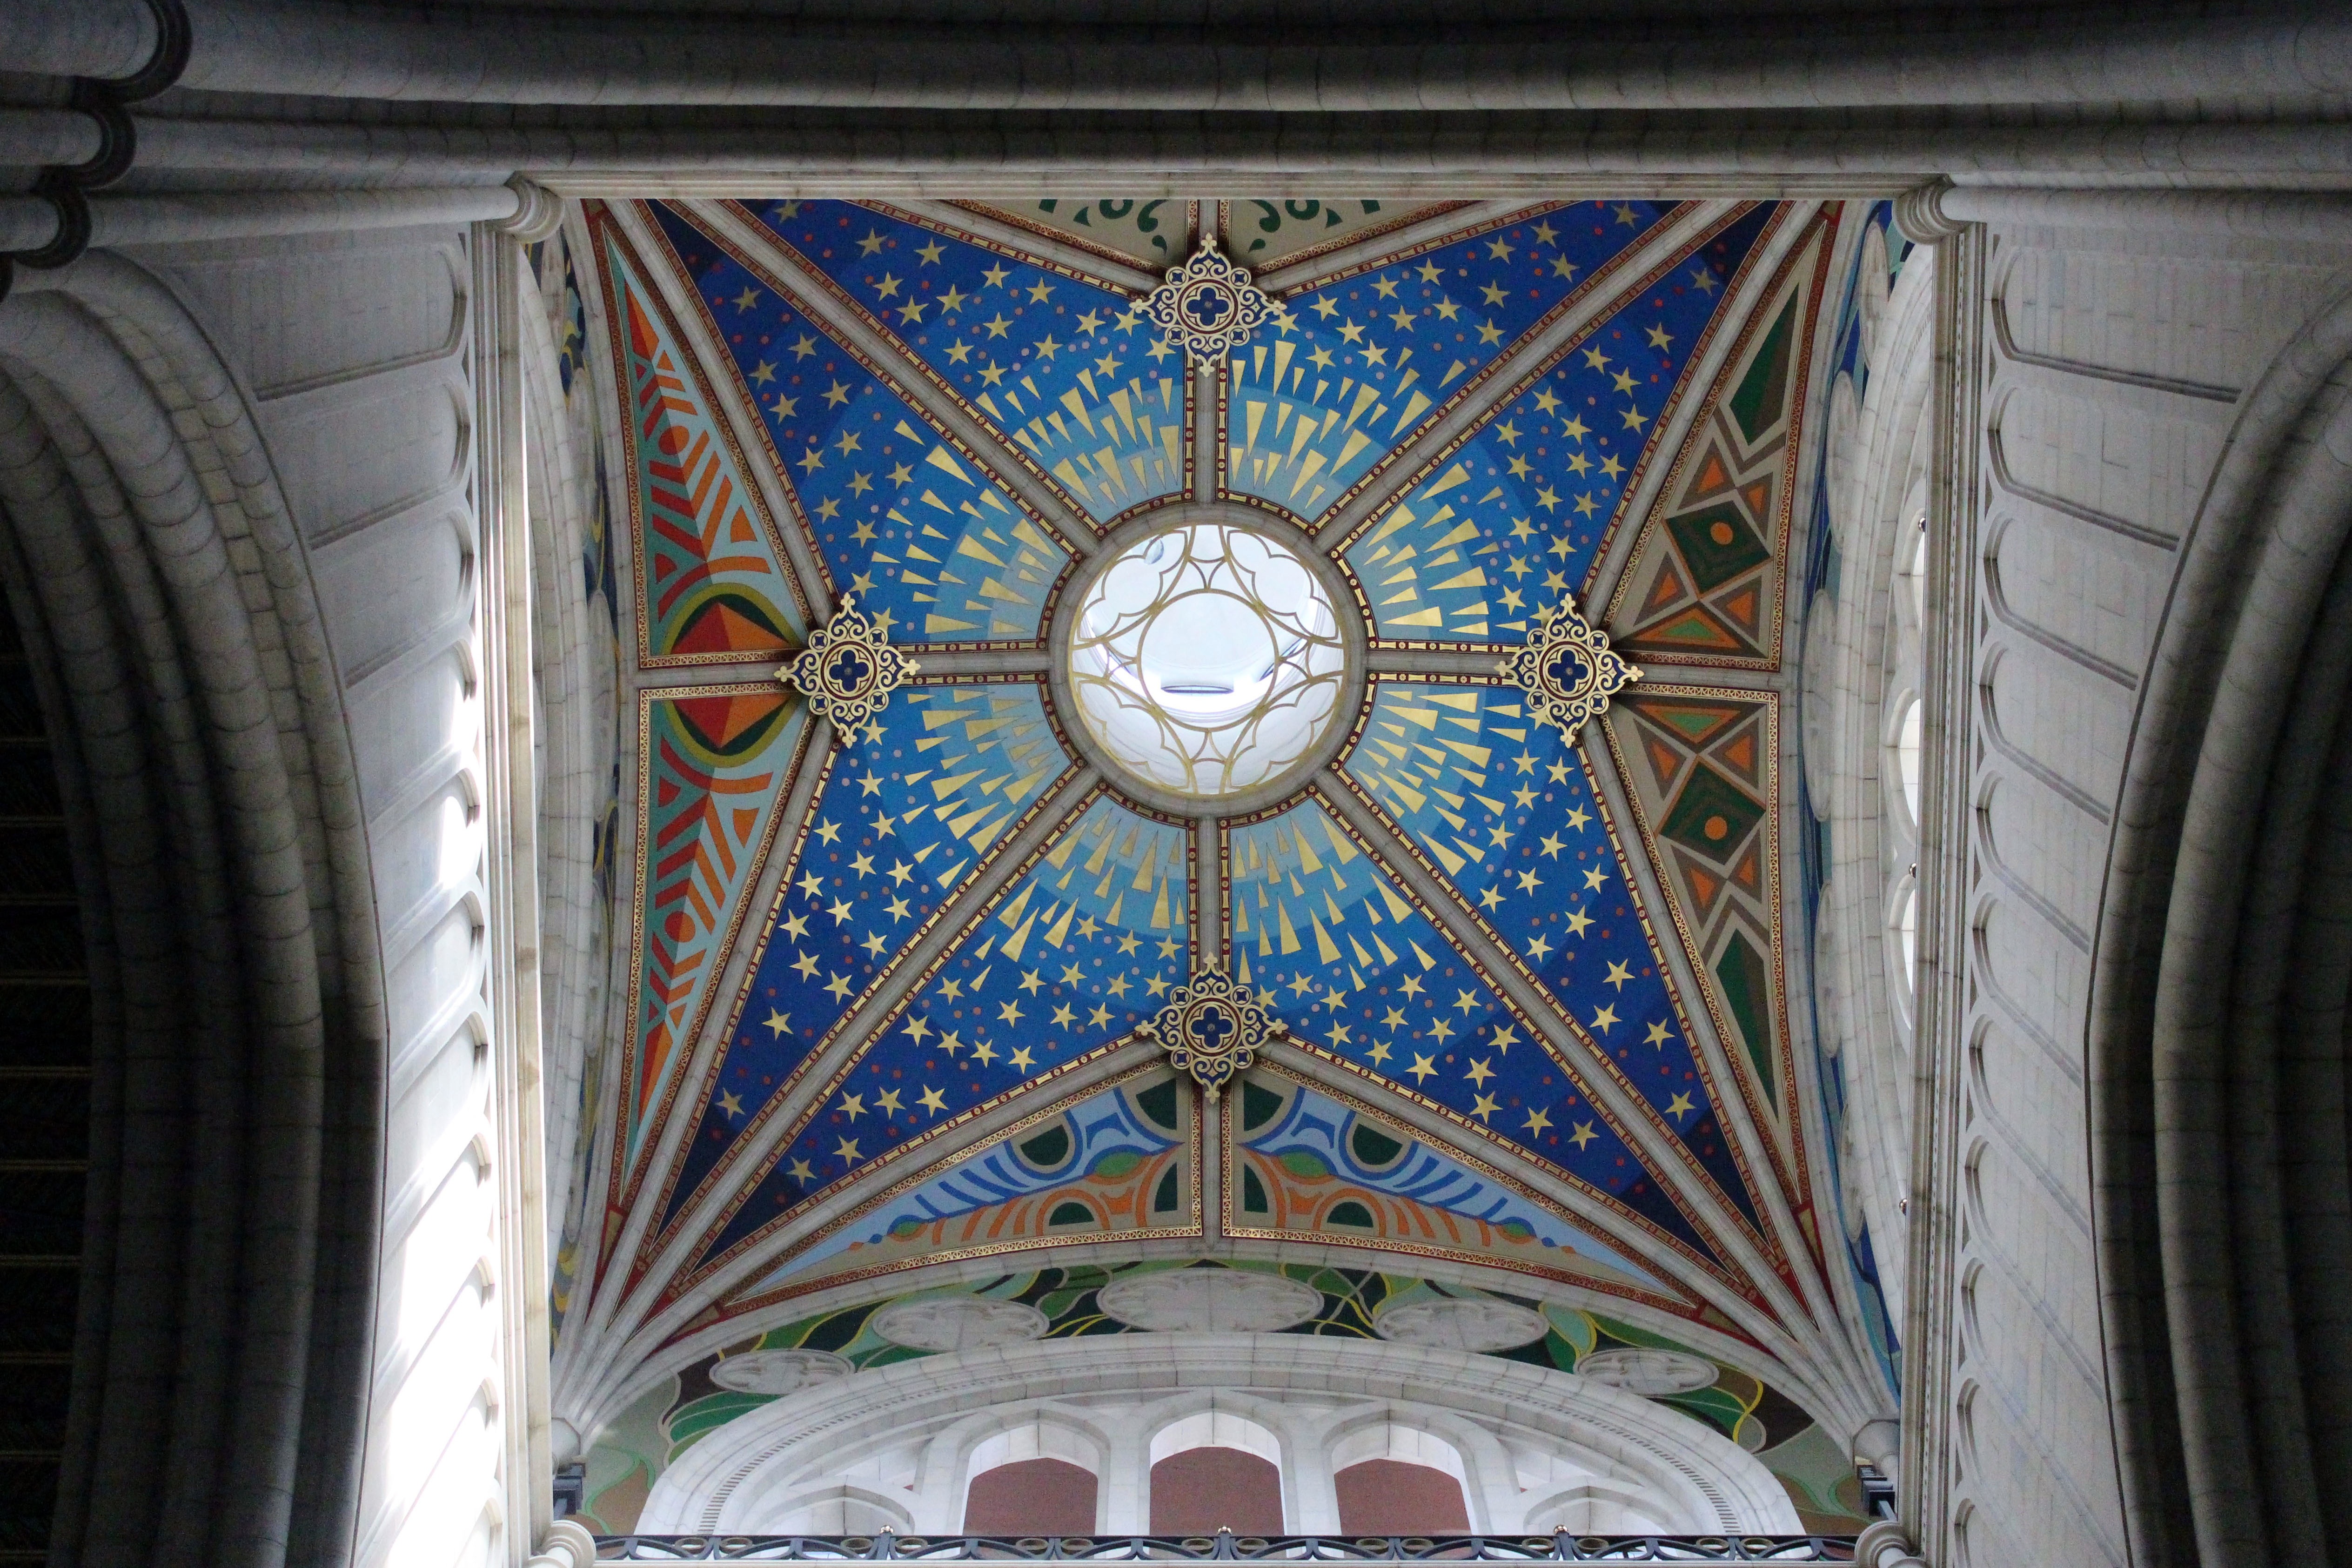
window, glass, facade, cathedral, place of worship, symmetry, dome